History of Chinese cuisine

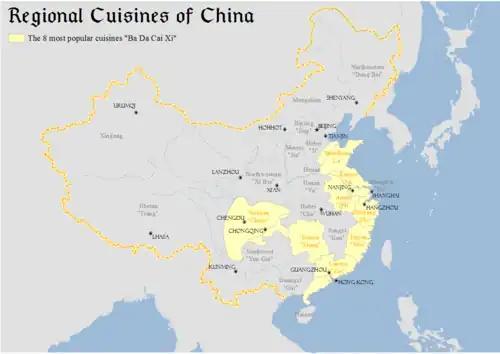
Map showing classification and distribution of major regional cuisines of China

Not long after the expansion of the Chinese Empire during the Qin dynasty, Han writers noted the great differences in culinary practices among the different parts of their realm. These differences followed to a great extent the varying climates and availabilities of foodstuffs in China. Many writers tried their hands at classification, but since internal political boundaries over the centuries did not coincide with shifting cultural identities, there was no way to establish clear-cut or enduring classifications or ranking of foods and cooking styles. Different ethnic groups might occupy only small areas, but their cuisines were included in systematic lists from early on. Certain broad categorizations are useful, however: